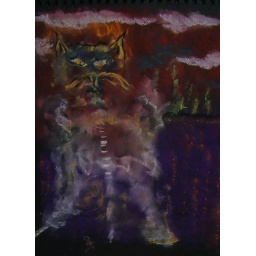
Paris. After the ball Leonor Fini in cat costume dances widely in the Luxemburg Gardens